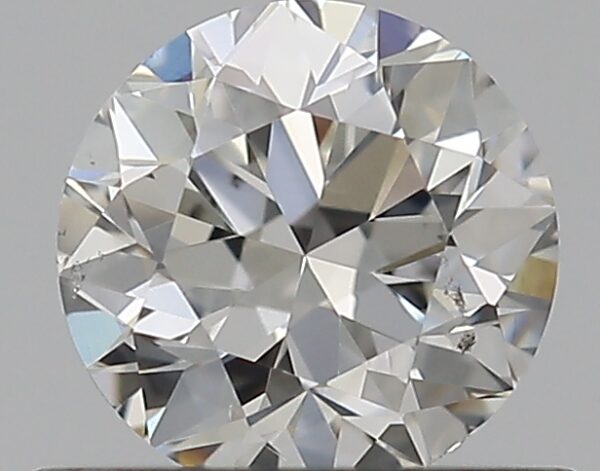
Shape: round
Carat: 0.5
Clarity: SI1
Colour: G
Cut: GD
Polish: EX
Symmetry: F
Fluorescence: N
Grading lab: GIA
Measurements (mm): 4.93 x 4.99 x 3.19